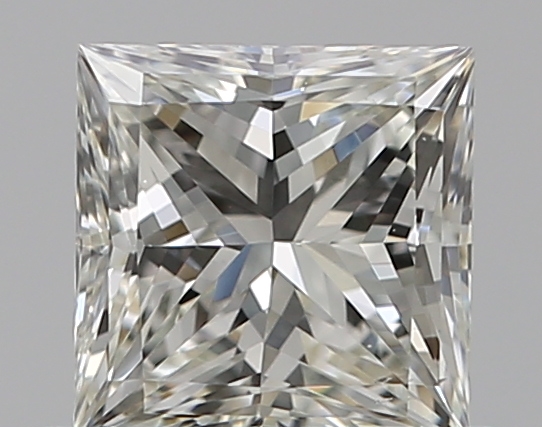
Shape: princess
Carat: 0.5
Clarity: VS2
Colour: I
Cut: EX
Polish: EX
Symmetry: VG
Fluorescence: N
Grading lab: GIA
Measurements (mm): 4.39 x 4.38 x 3.13